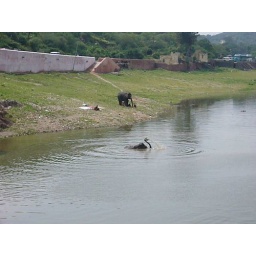
elephant bathing in the lake at Amber fort.